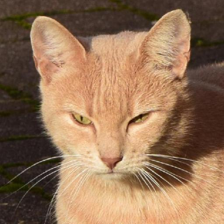
Label: animals